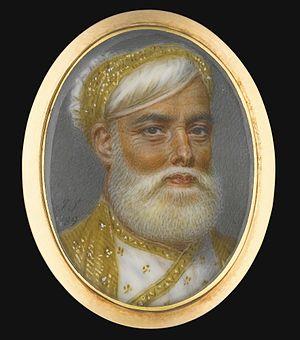
Haidar Alî est le dirigeant de facto, puis ultan du royaume de Mysore en Inde du Sud de 1761 à sa mort.